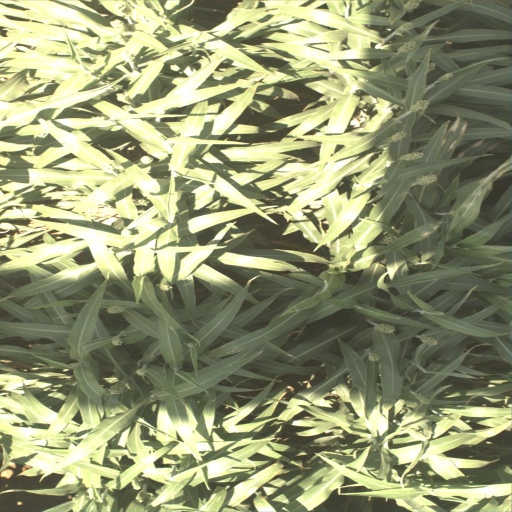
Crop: sorghum